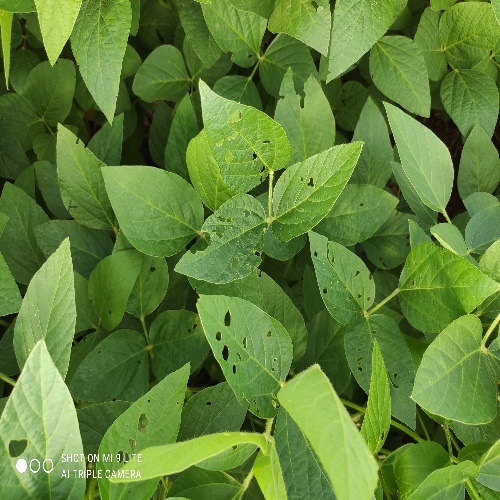
Label: Caterpillar